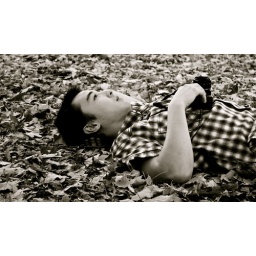
my california boy was amazed by an east coast fall